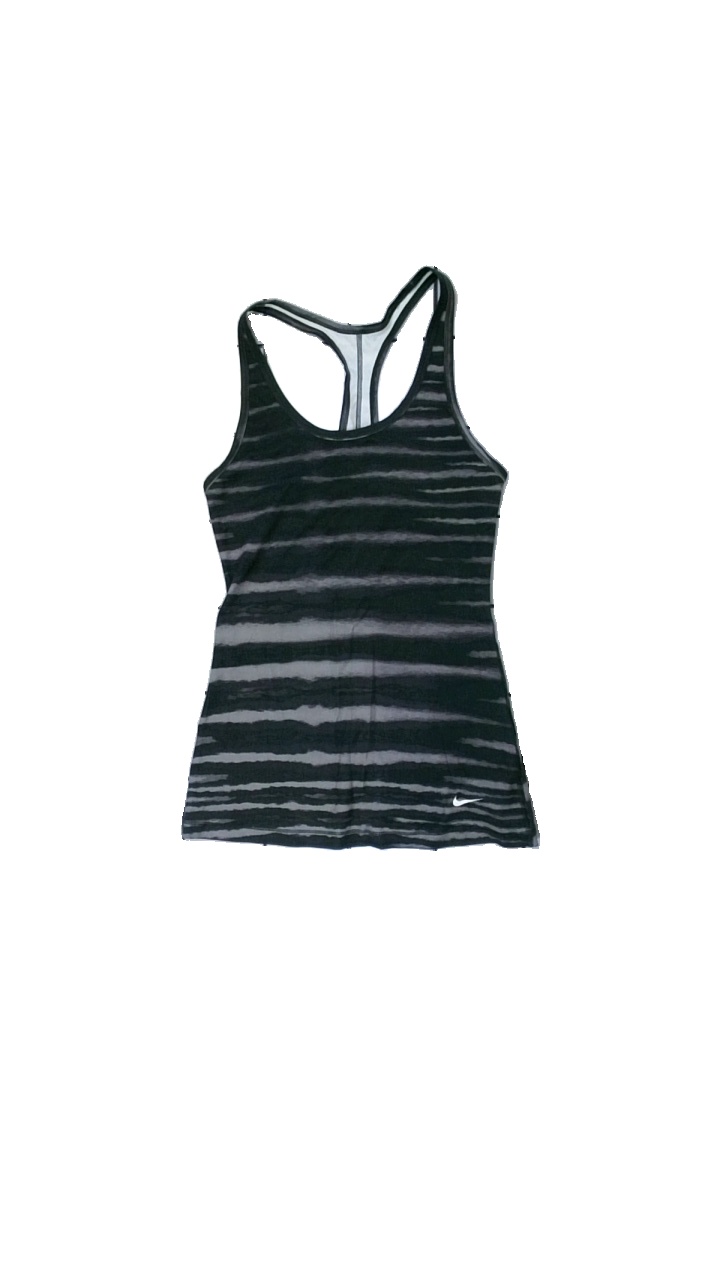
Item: Tank Top (Ladies)
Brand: Nike
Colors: Black, Grey
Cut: Regular, C-collar
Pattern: Striped
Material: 100% polyester
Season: All
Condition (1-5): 2
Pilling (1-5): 2
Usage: Export
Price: <50